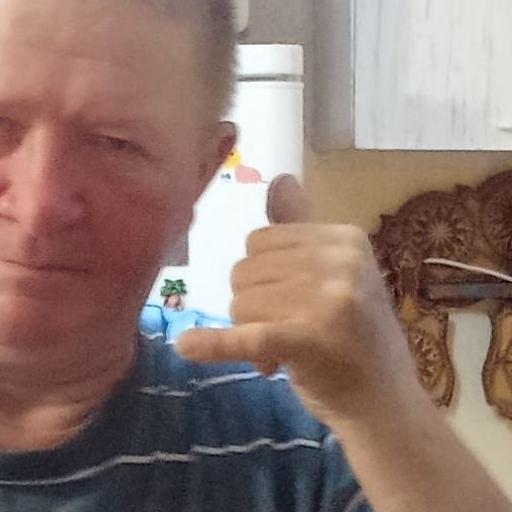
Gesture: call